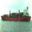
Label: ship